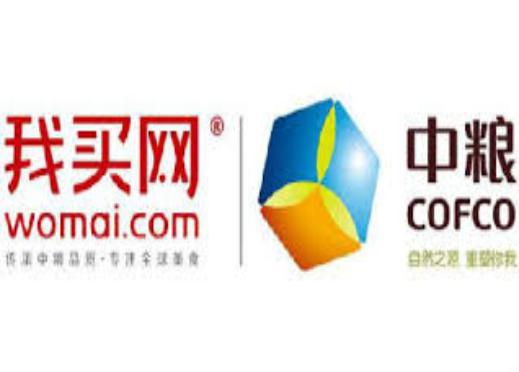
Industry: Others